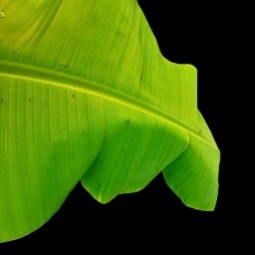
Label: Calcium